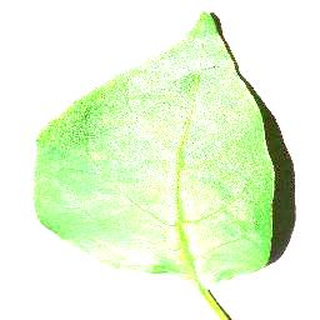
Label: healthy_bell_pepper